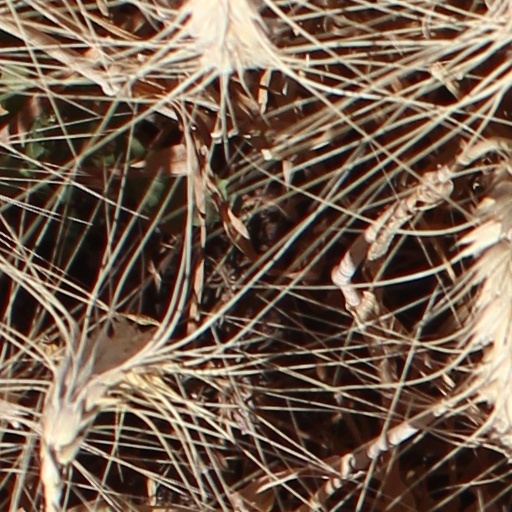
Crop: wheat